Superior Dome

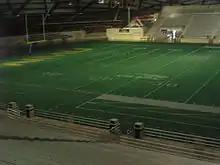
Inside of Superior Dome with turf laid out

The Wildcats football team was the first to christen the Dome, hosting the first event in the facility on September 14, 1991. Northern defeated Indianapolis, 31–20, in front of a crowd of 7,942. Later that season, a Superior Dome attendance record was set at 8,432, when Northern defeated Ferris State, 27–17, on October 5. On September 18, 2008, a new attendance record was set as 8,672 watched Northern lose to the Michigan Tech Huskies in a televised game.